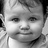
Emotion: neutral